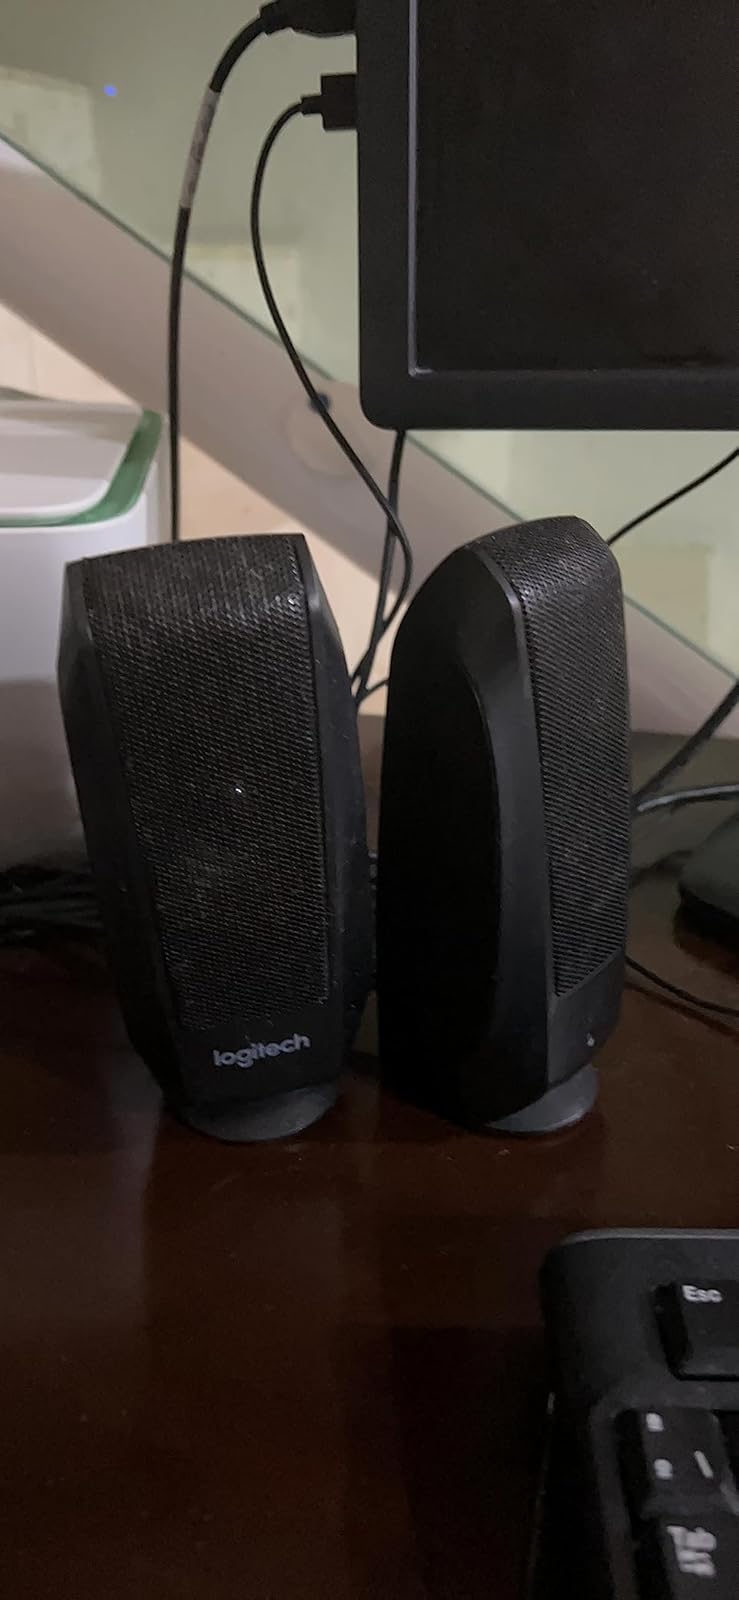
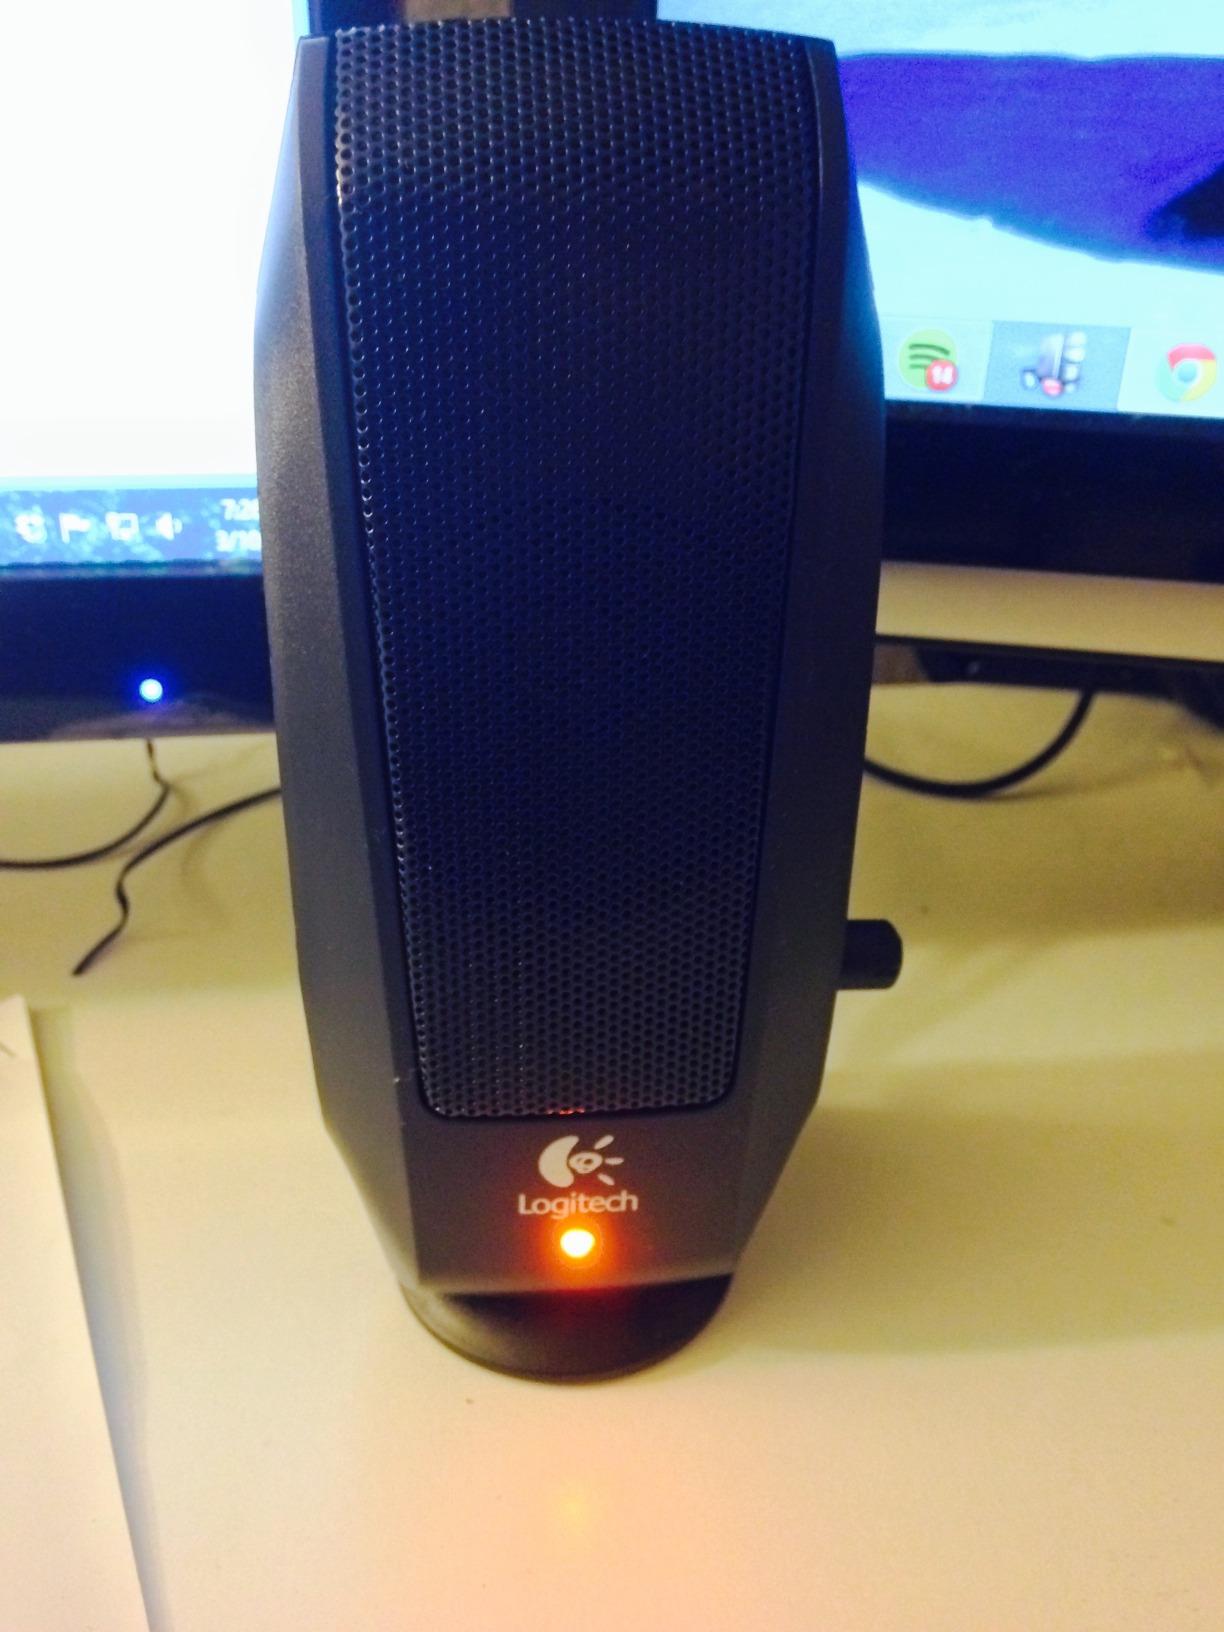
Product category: speaker
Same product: yes